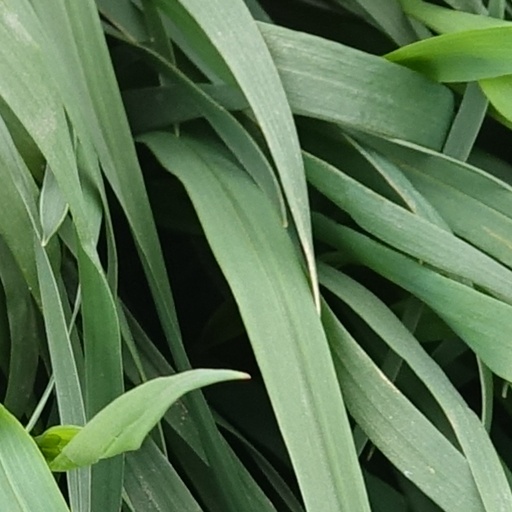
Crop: wheat